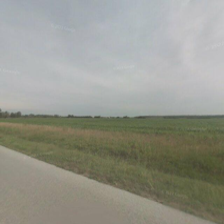
Label: streetView